Anti-Ukrainian sentiment

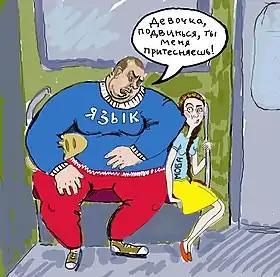
Caricature from Vidsich: the Russian language is shown as a big man, telling a girl representing the Ukrainian language: "Little girl, move over! You're oppressing me!" in Russian. There is a pun on grammatical genders: the noun for "language" in Russian, "Jazyk", is masculine, while the Ukrainian word for "language", "Mova", is feminine.

A propaganda article posted on the website of the Kremenchuk department of the Communist Party of Ukraine argues that history that was published during the Soviet regime was the true history, and that new historical facts being uncovered from the archives are false. The article also denies the existence of the Ukrainian culture.